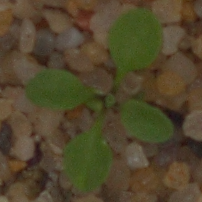
Label: shepherds_purse